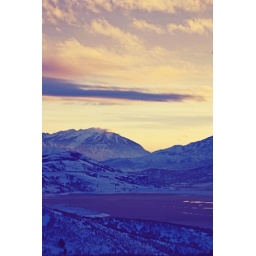
mountain sunsetsomewhere near salt lake cityjanuary 15, 2011